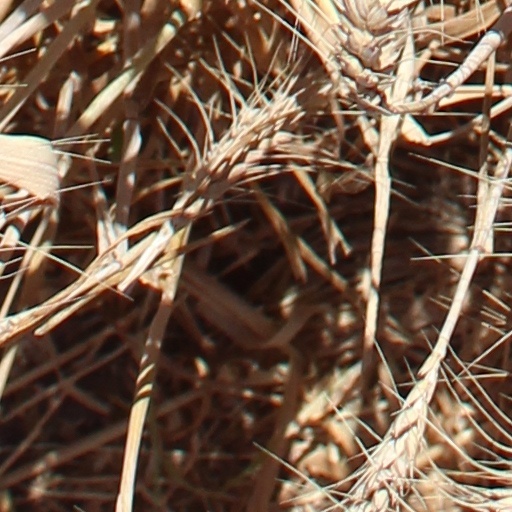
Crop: wheat